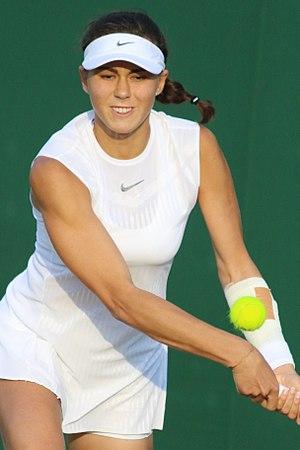
Natalia Vikhlyantseva, née le 16 février 1997 à Volgograd, est une joueuse de tennis professionnelle russe.